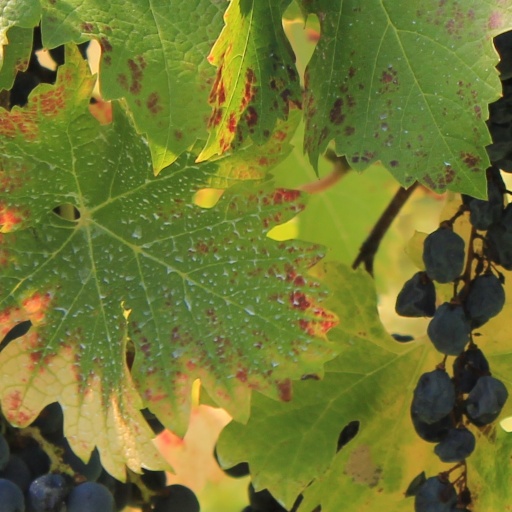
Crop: grape